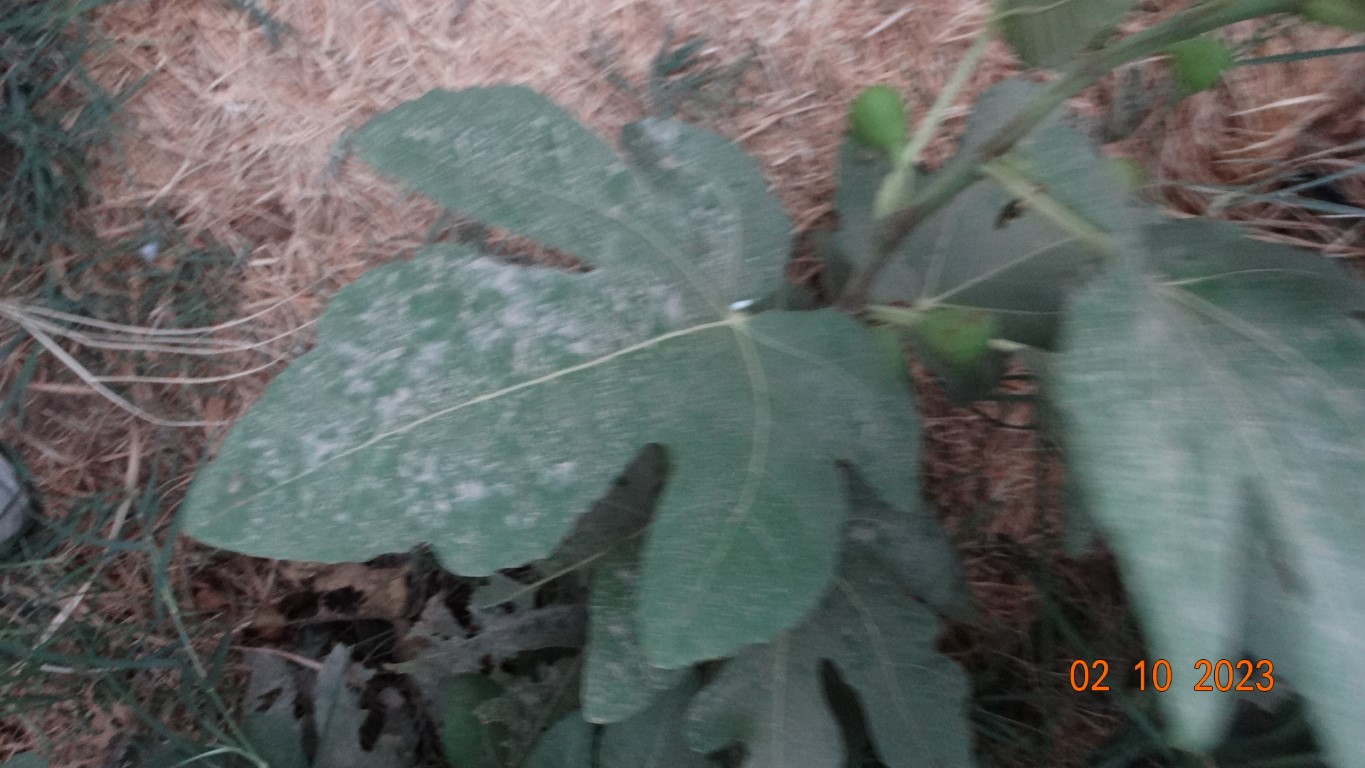
Label: healthy